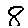
Label: 8